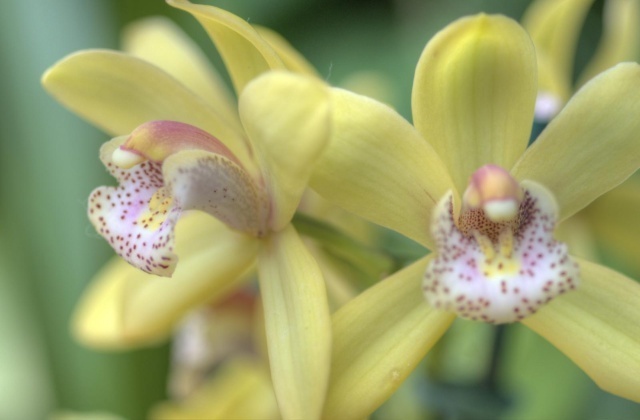
Label: not_food